Glass Hall (Tivoli Gardens)

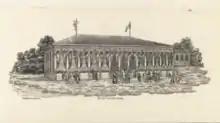
The first concert hall

A concert hall was among the attractions when Tivoli Gardens first opened its doors in 1843. It was a rectangular, wooden building designed by Harald Conrad Stilling.